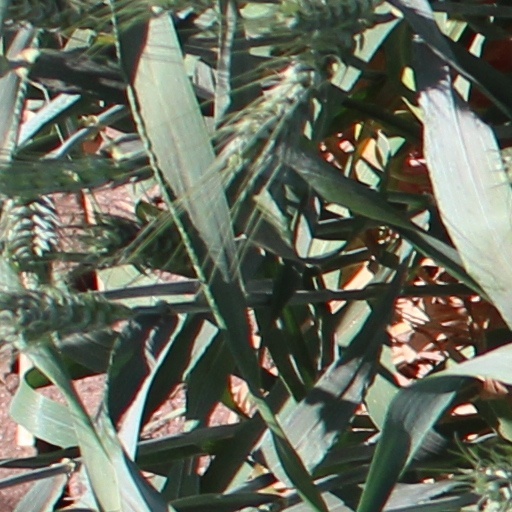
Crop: wheat